Buenos Aires Great Southern Railway

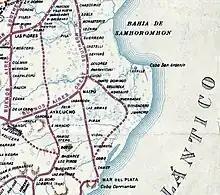
Map from 1911 that shows the Gral. Guido–Juancho branch built by the BAGSR. It dotted line, the project to entend it to Cobo, on the tracks to Mar del Plata, which was not carried out

The foundation of the city of La Plata contributed to the development of the railroad system. The Buenos Aires Western Railway built a line from that city to Haedo, crossing the Province from South to West.